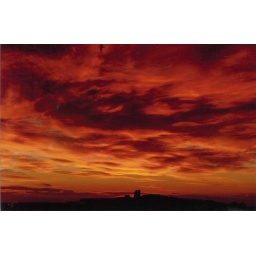
September morning, sunrise over Scarborough castle - the view from my bedroom window one eerie orange morning!